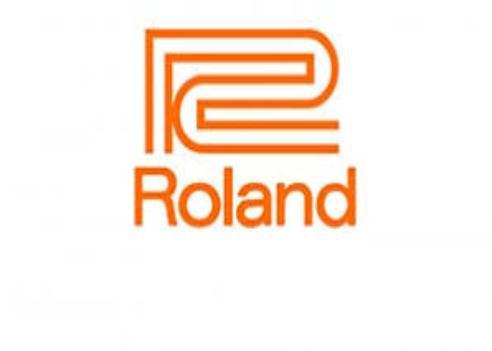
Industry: Electronic